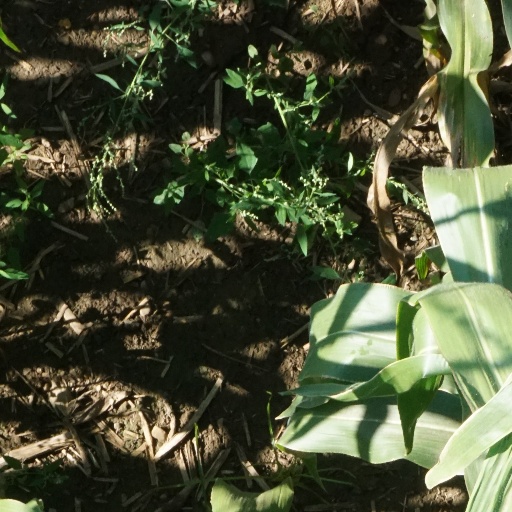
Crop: maize; corn